KFC

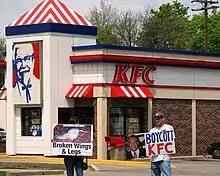
Protesters demonstrating outside a KFC restaurant in Royal Oak, Michigan (2007)

Sanders' Original Recipe of "11 herbs and spices" is one of the best known trade secrets in the catering industry. The recipe is not patented, because patent law requires public disclosure of an invention and provides protection only for a strictly limited term, whereas trade secrets can remain the intellectual property of their holders in perpetuity.